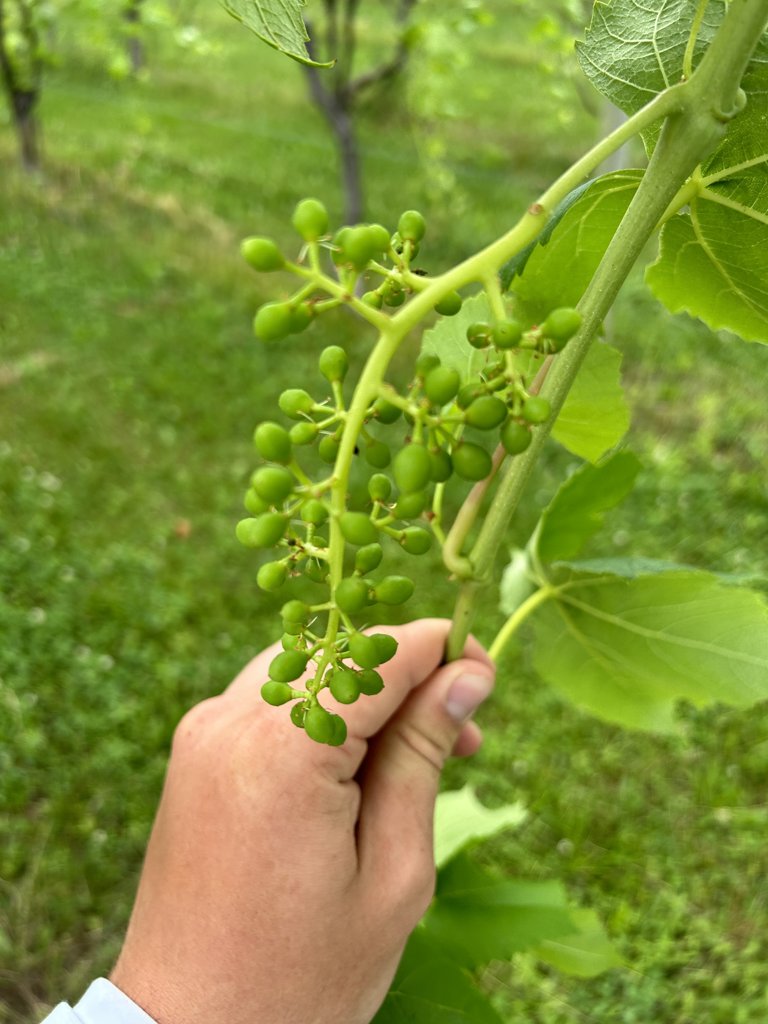
Berries visible: 65
Grape clusters: 1